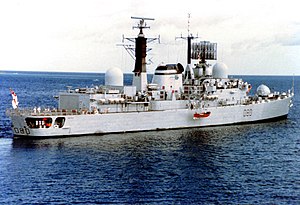
HMS Sheffield (D80)
HMS Sheffield i Diego Garcia i 1982
HMS Sheffield i Diego Garcia i 1982
HMS Sheffield var det andet skib i Royal Navy navngivet efter den engelske by Sheffield i Yorkshire. Skibet var en Type 42 destroyer og blev køllagt ved Vickers Shipbuilding and Engineering i Barrow-in-Furness den 15. januar 1970. Skibet blev søsat den 10. juni 1971 under overværelse af dronning Elizabeth II den 10. juni 1971 og hejste kommando den 16. februar 1975.